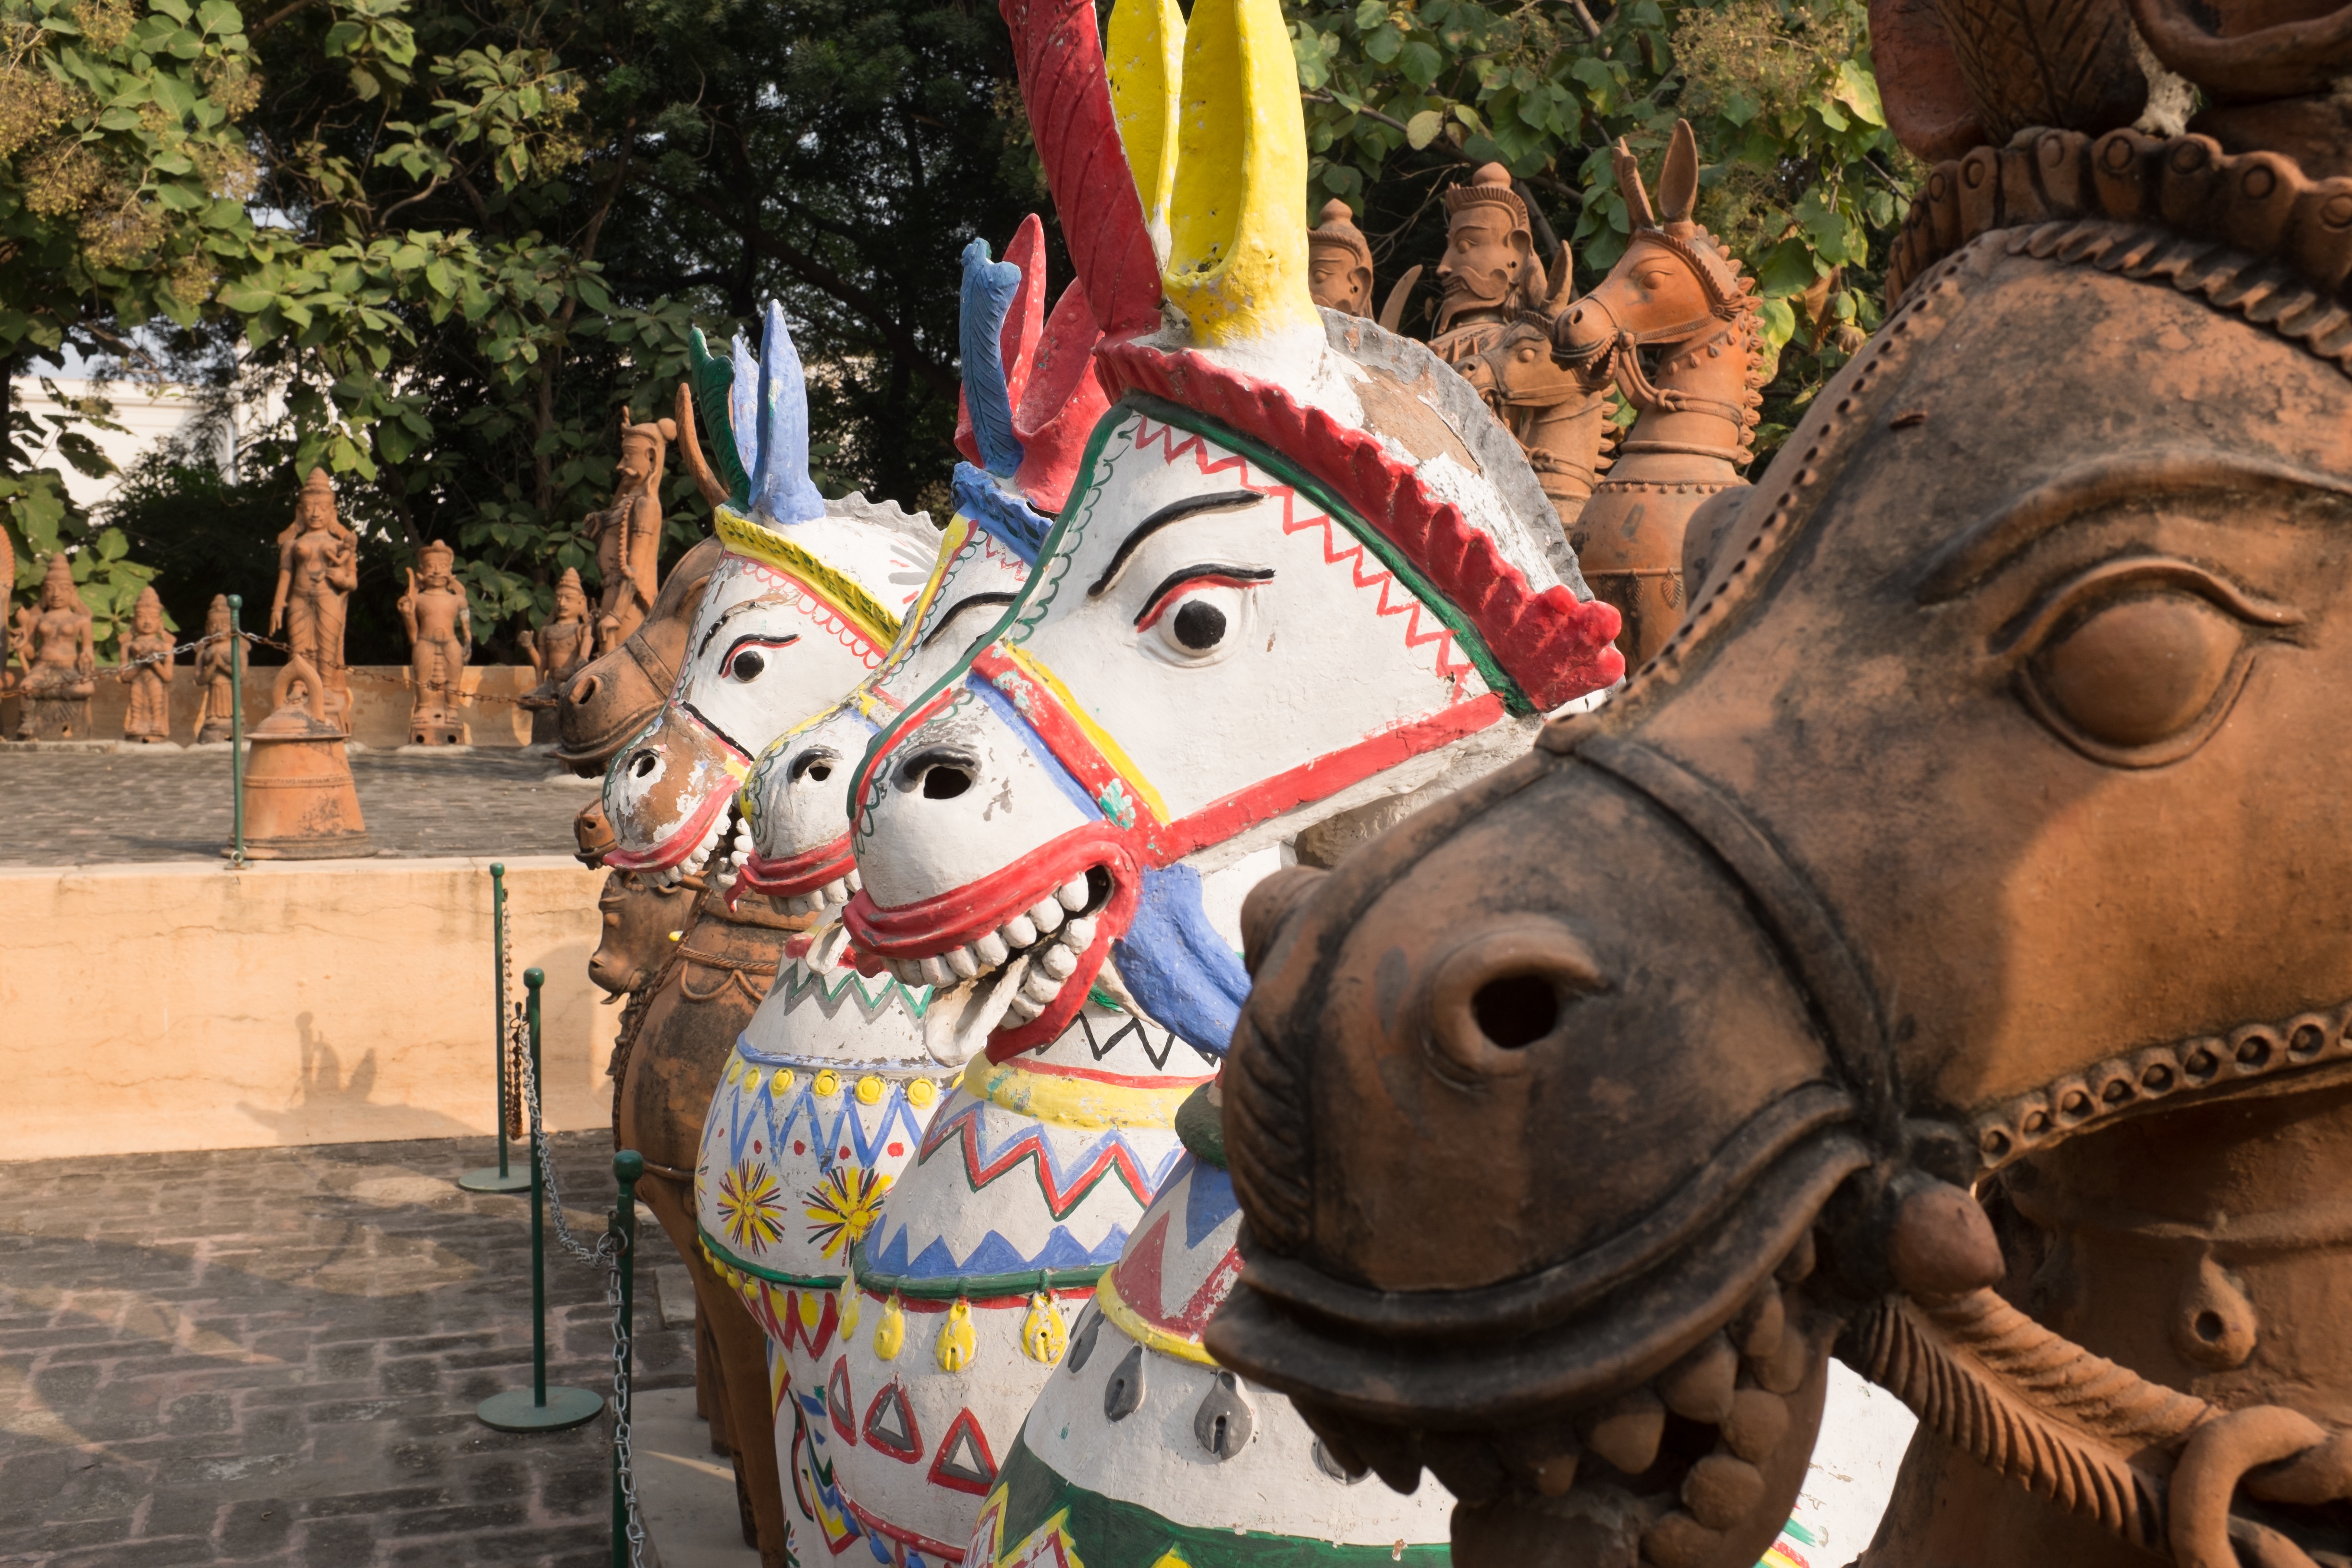
travel, statue, carnival, amusement park, park, sculpture, art, festival, temple, india, tradition, sanskrit, amusement ride, horse like mammal